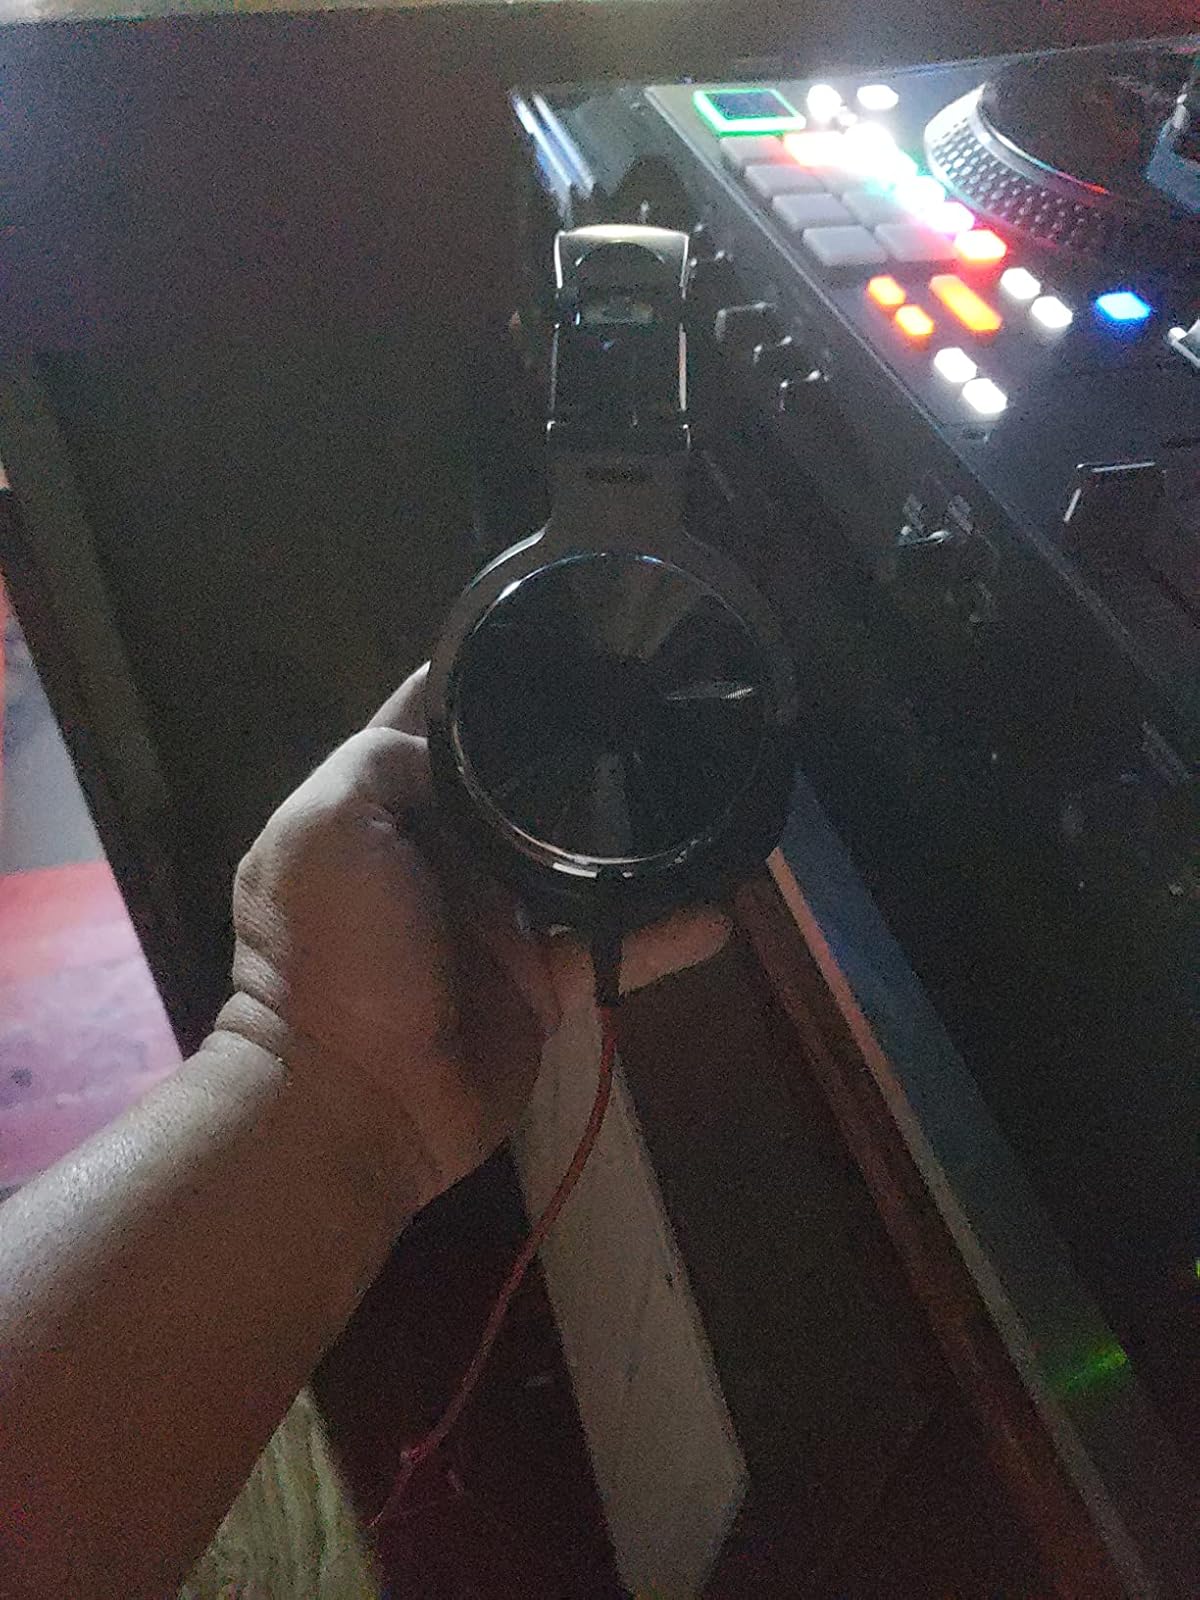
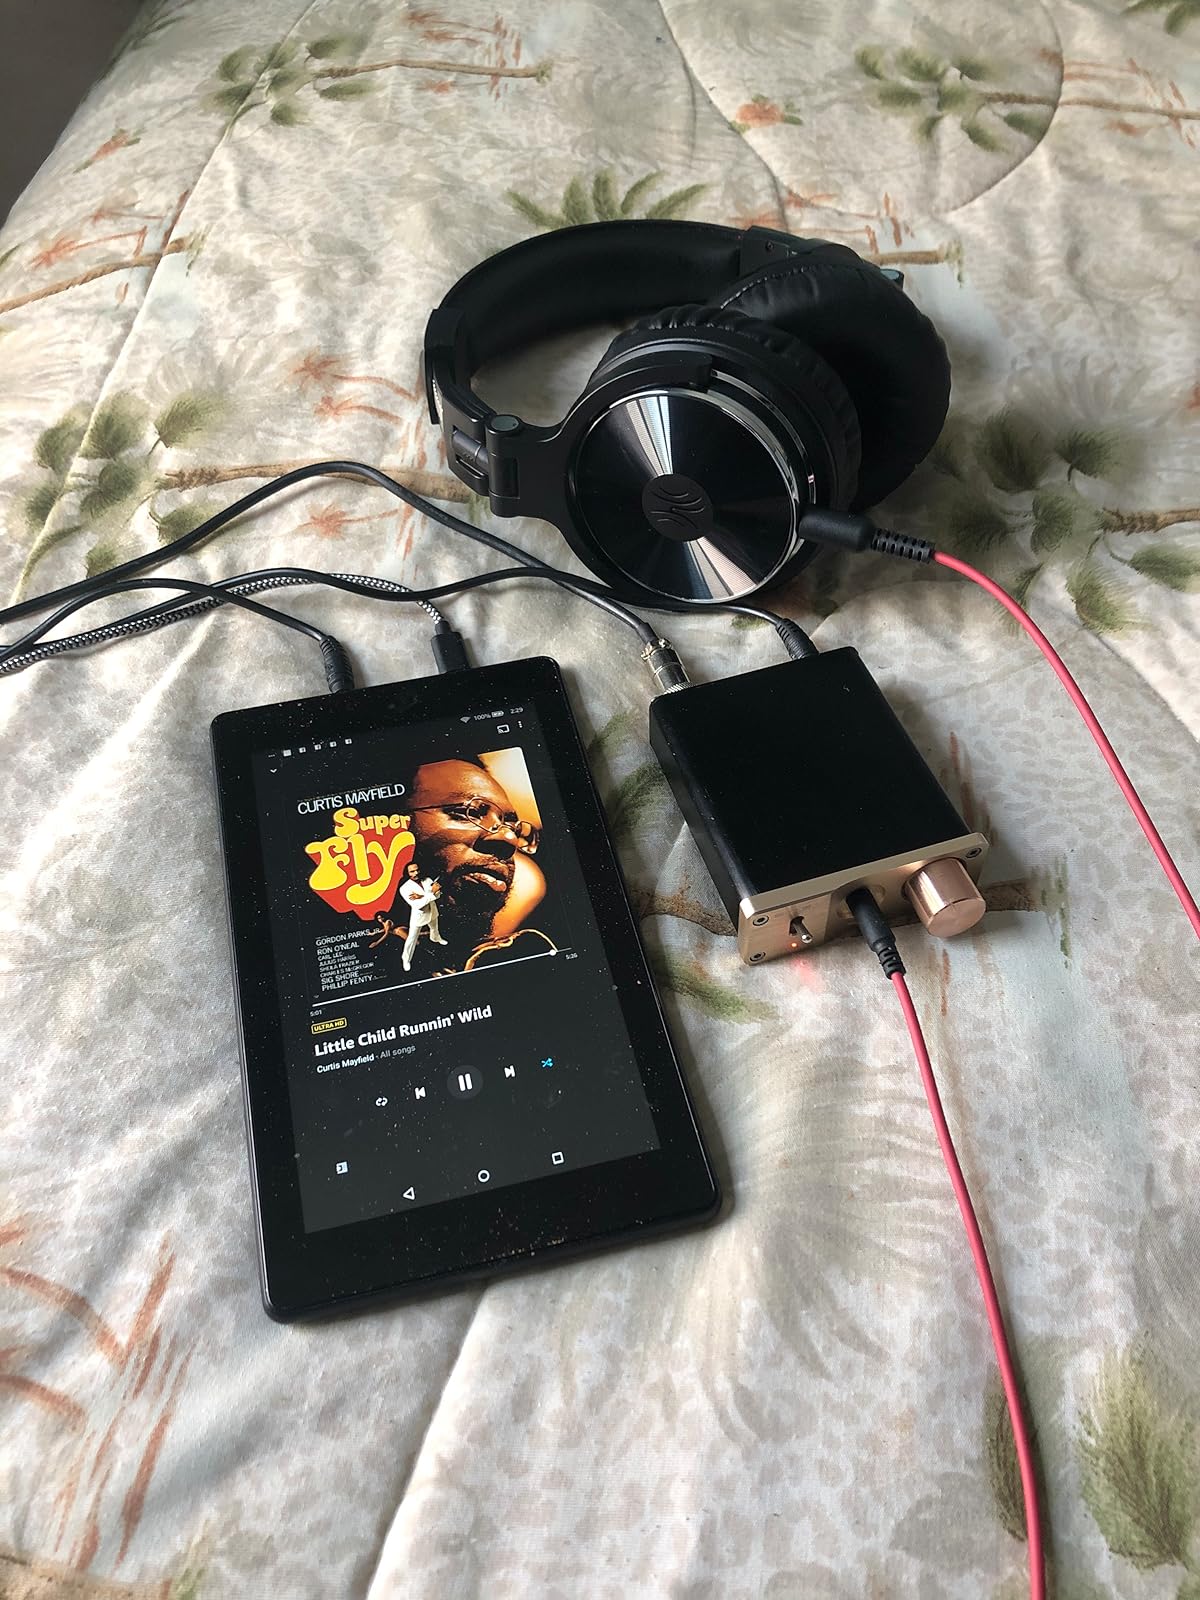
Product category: headphones
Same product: yes